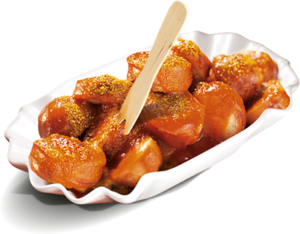
Curry wurst allemand
Un curry est un plat ayant son origine dans la gastronomie du sous-continent indien. Il se caractérise par une combinaison complexe d’épices et d’herbes comprenant en général des piments frais ou séchés. L’usage du terme « curry » pour désigner un plat est en général limité aux plats préparés dans une sauce. Cette utilisation du mot « curry » constitue une métonymie du mélange d’épices nommé « curry » même si le plat ainsi nommé ne contient pas forcément ce mélange.